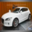
Label: automobile